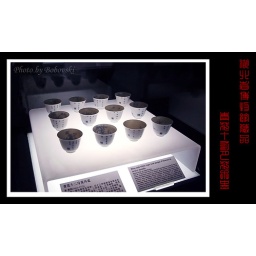
Blue-and-white cups with design of flowers in twelve months